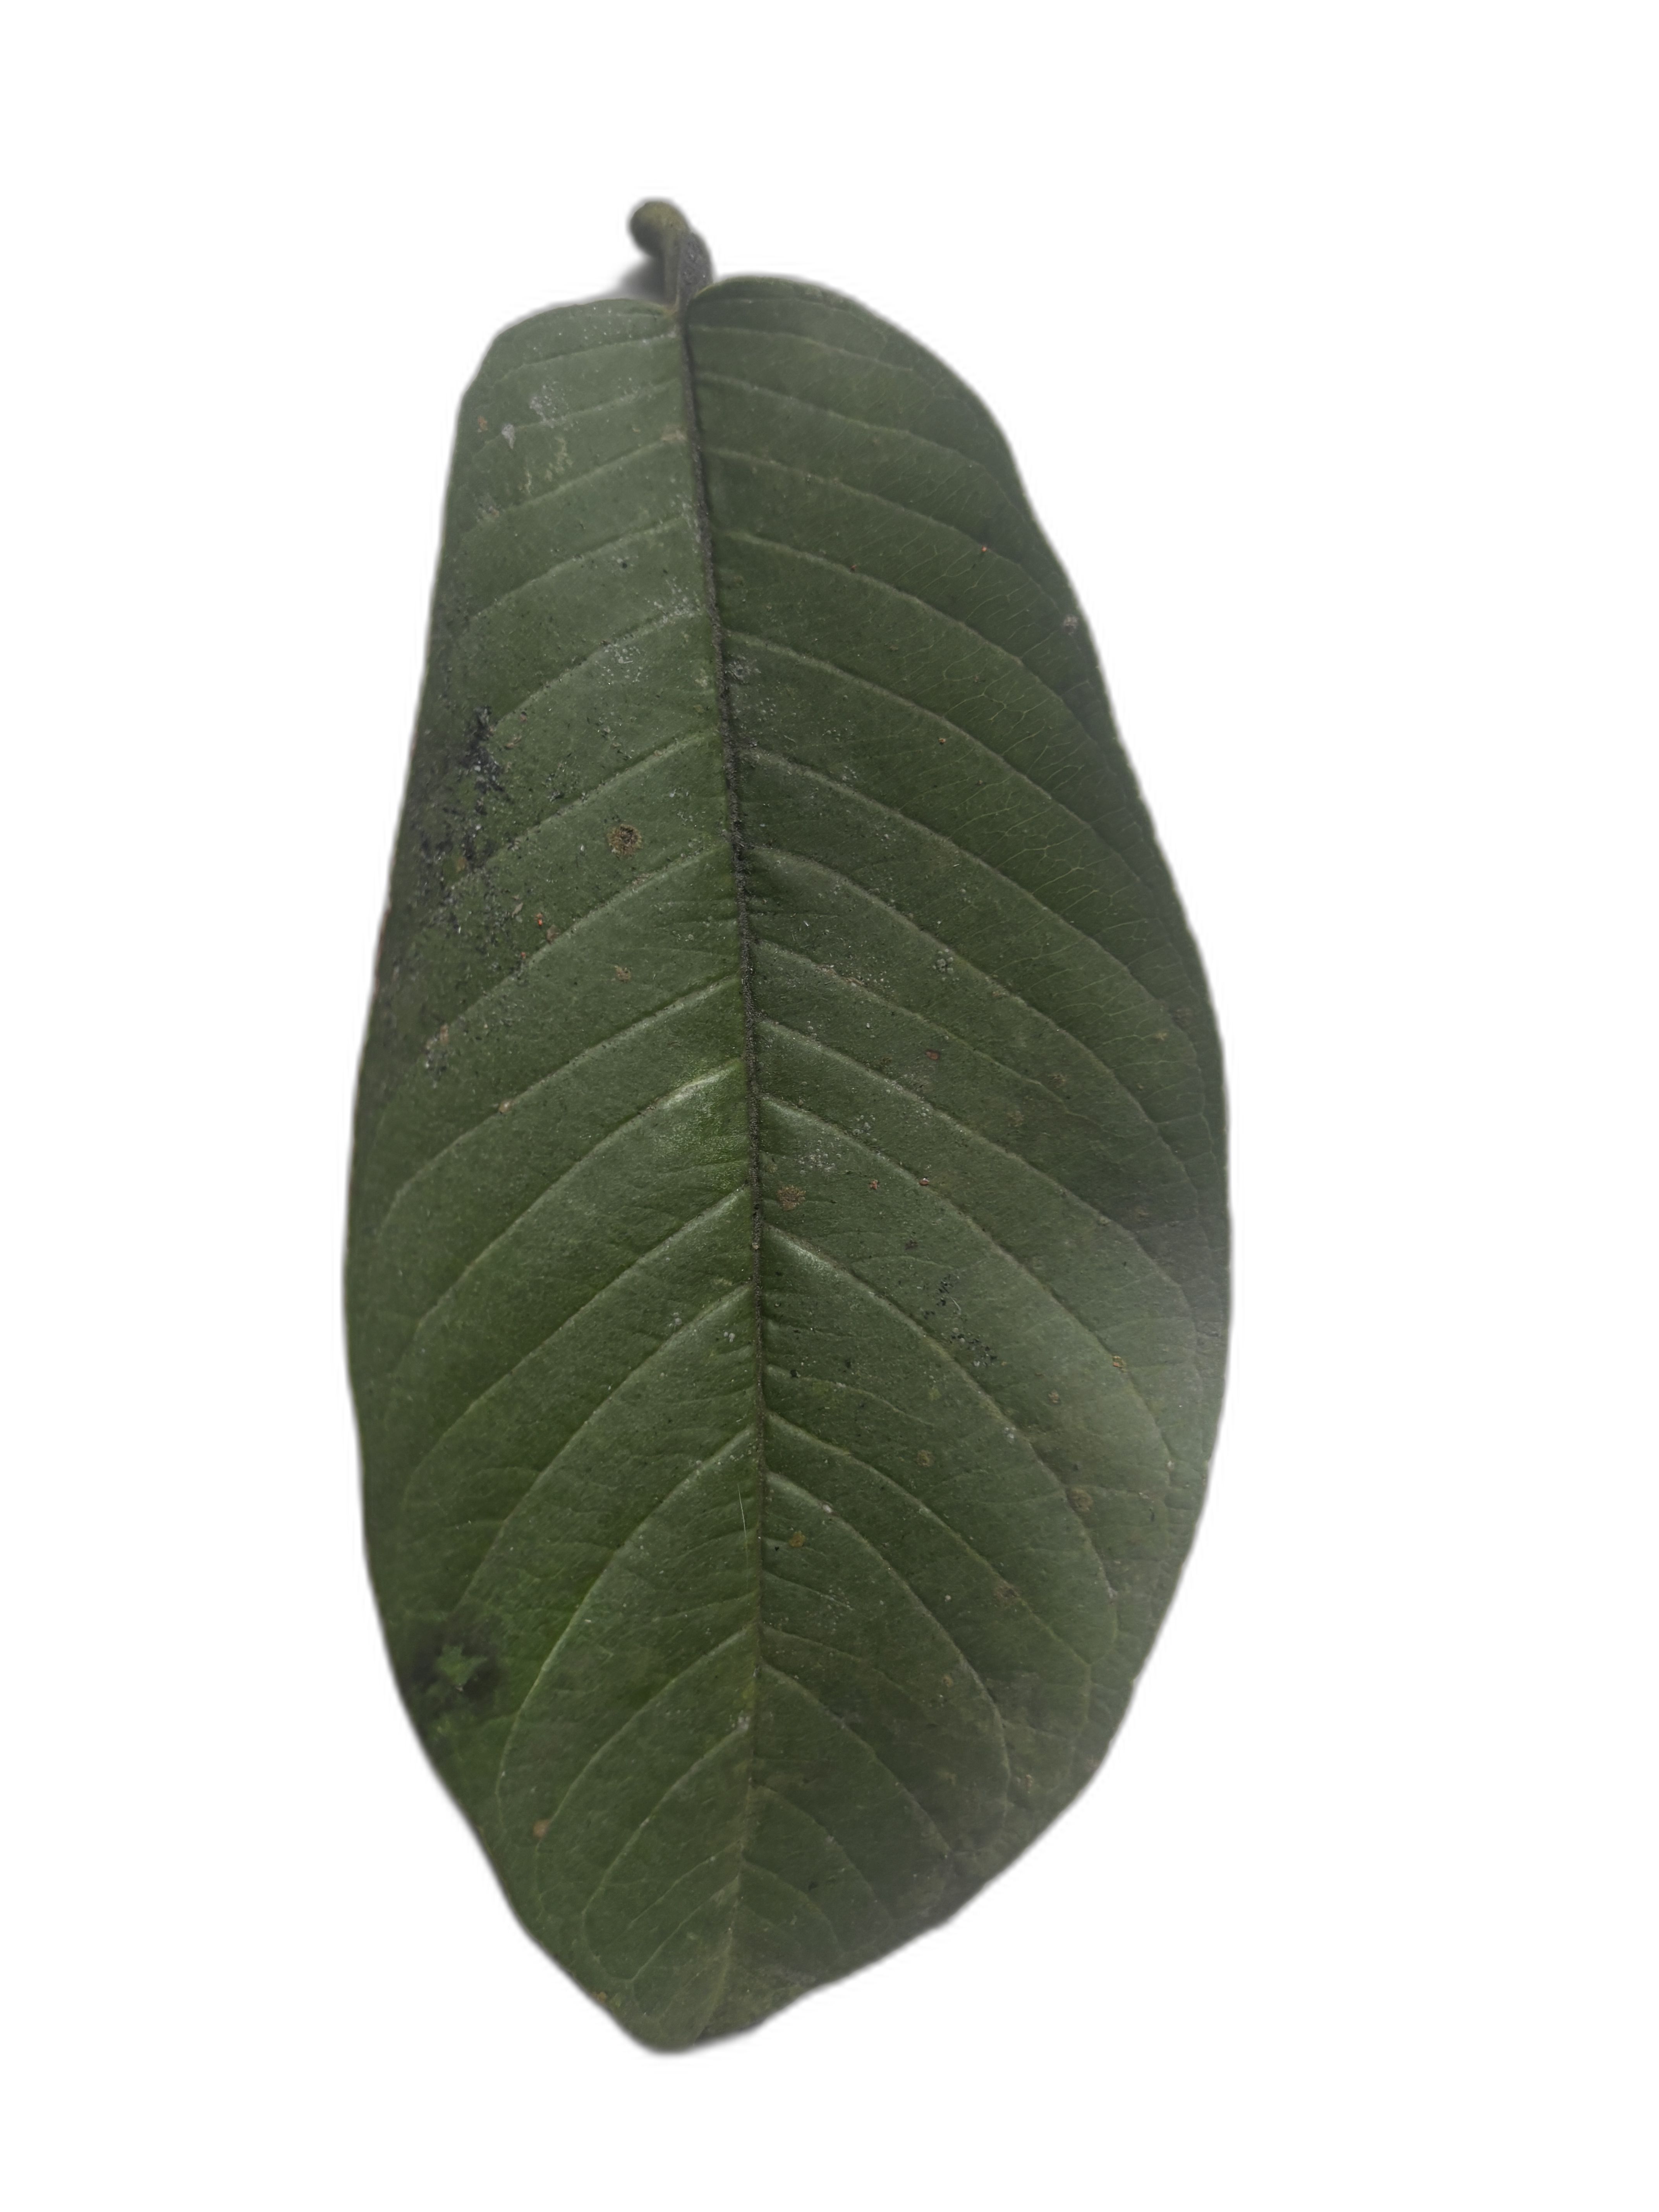
Plant part: leaf
Disease: Healthy